Kvinnherad

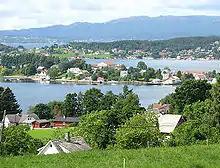
View of the Sæbøvik area

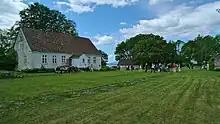
View of Halsnøy Abbey

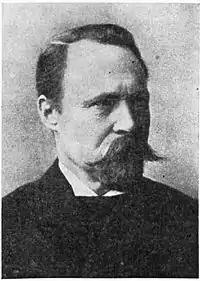
Jens Tvedt, 1935

The parish of "Qvindherred" was established as a municipality on 1 January 1838 (see formannskapsdistrikt law). On 1 January 1907, a small area northwest of the villages of Ølve and Husa (population: 67) was transferred from neighboring Tysnes municipality to Kvinnherad. During the 1960s, there were many municipal mergers across Norway due to the work of the Schei Committee. On 1 January 1965, the following areas were merged into one large municipality of Kvinnherad: